Market Street (Philadelphia)

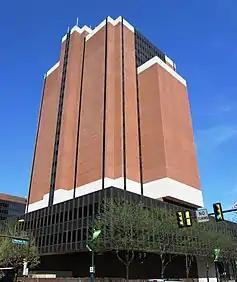
James A. Byrne United States Courthouse, a U.S. federal courthouse at 601 Market Street, houses the U.S. District Court for the Eastern District of Pennsylvania and U.S. Third Circuit Court of Appeals

Market Street runs from Millbourne to Front Street in Center City, Philadelphia. At Front Street, a bridge over Interstate 95 brings traffic from Penn's Landing, on the western bank of the Delaware River, onto westbound Market Street. Market Street runs one way, eastbound, between 20th Street and 15th Street, with westbound traffic diverted onto JFK Boulevard.